The Accusers

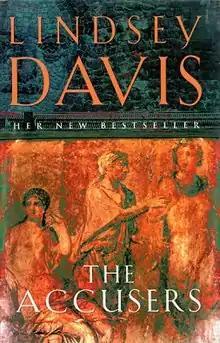
First edition

The Accusers is a 2003 historical mystery crime novel by Lindsey Davis and the 15th book of the Marcus Didius Falco Mysteries series. Set in Ancient Rome between Autumn AD 75 and Spring AD 76, the novel stars Marcus Didius Falco, informer and imperial agent. The title refers to the role of accusers in bringing the various cases to trial during the course of the story.